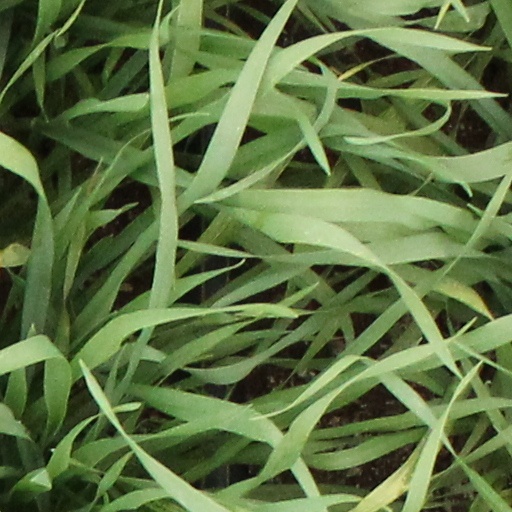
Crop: wheat